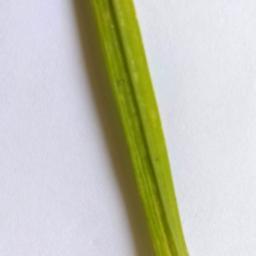
Label: Rice___Healthy